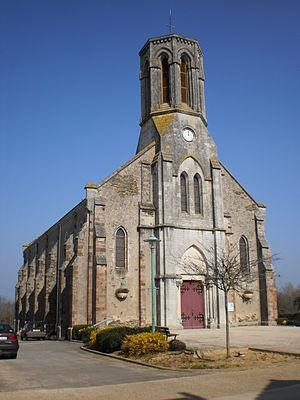
Massérac (Loire-Atlantique, France) - église
Massérac est une commune de l'Ouest de la France, située dans le département de la Loire-Atlantique, en région Pays de la Loire.
La liste des églises de la Loire-Atlantique recense de la manière la plus complète possible les églises, cathédrales et basiliques situées dans le département français de la Loire-Atlantique.